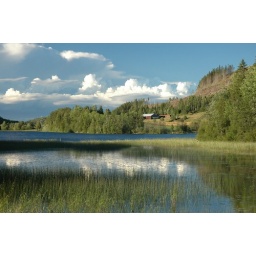
Across the water near Hanna's grandparent's summer house. We went fishing on this lake later that day.